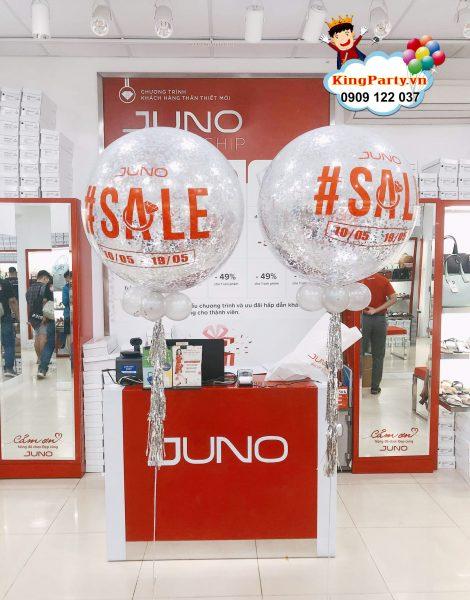
ở phía trước của quầy hàng có hai quả bóng bay